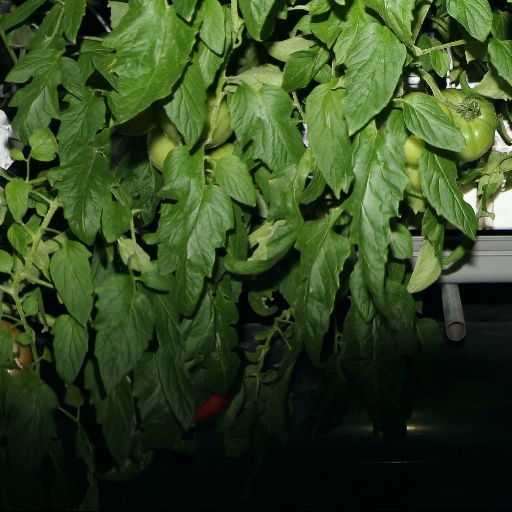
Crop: tomato